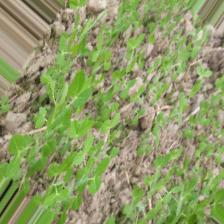
Label: Normal